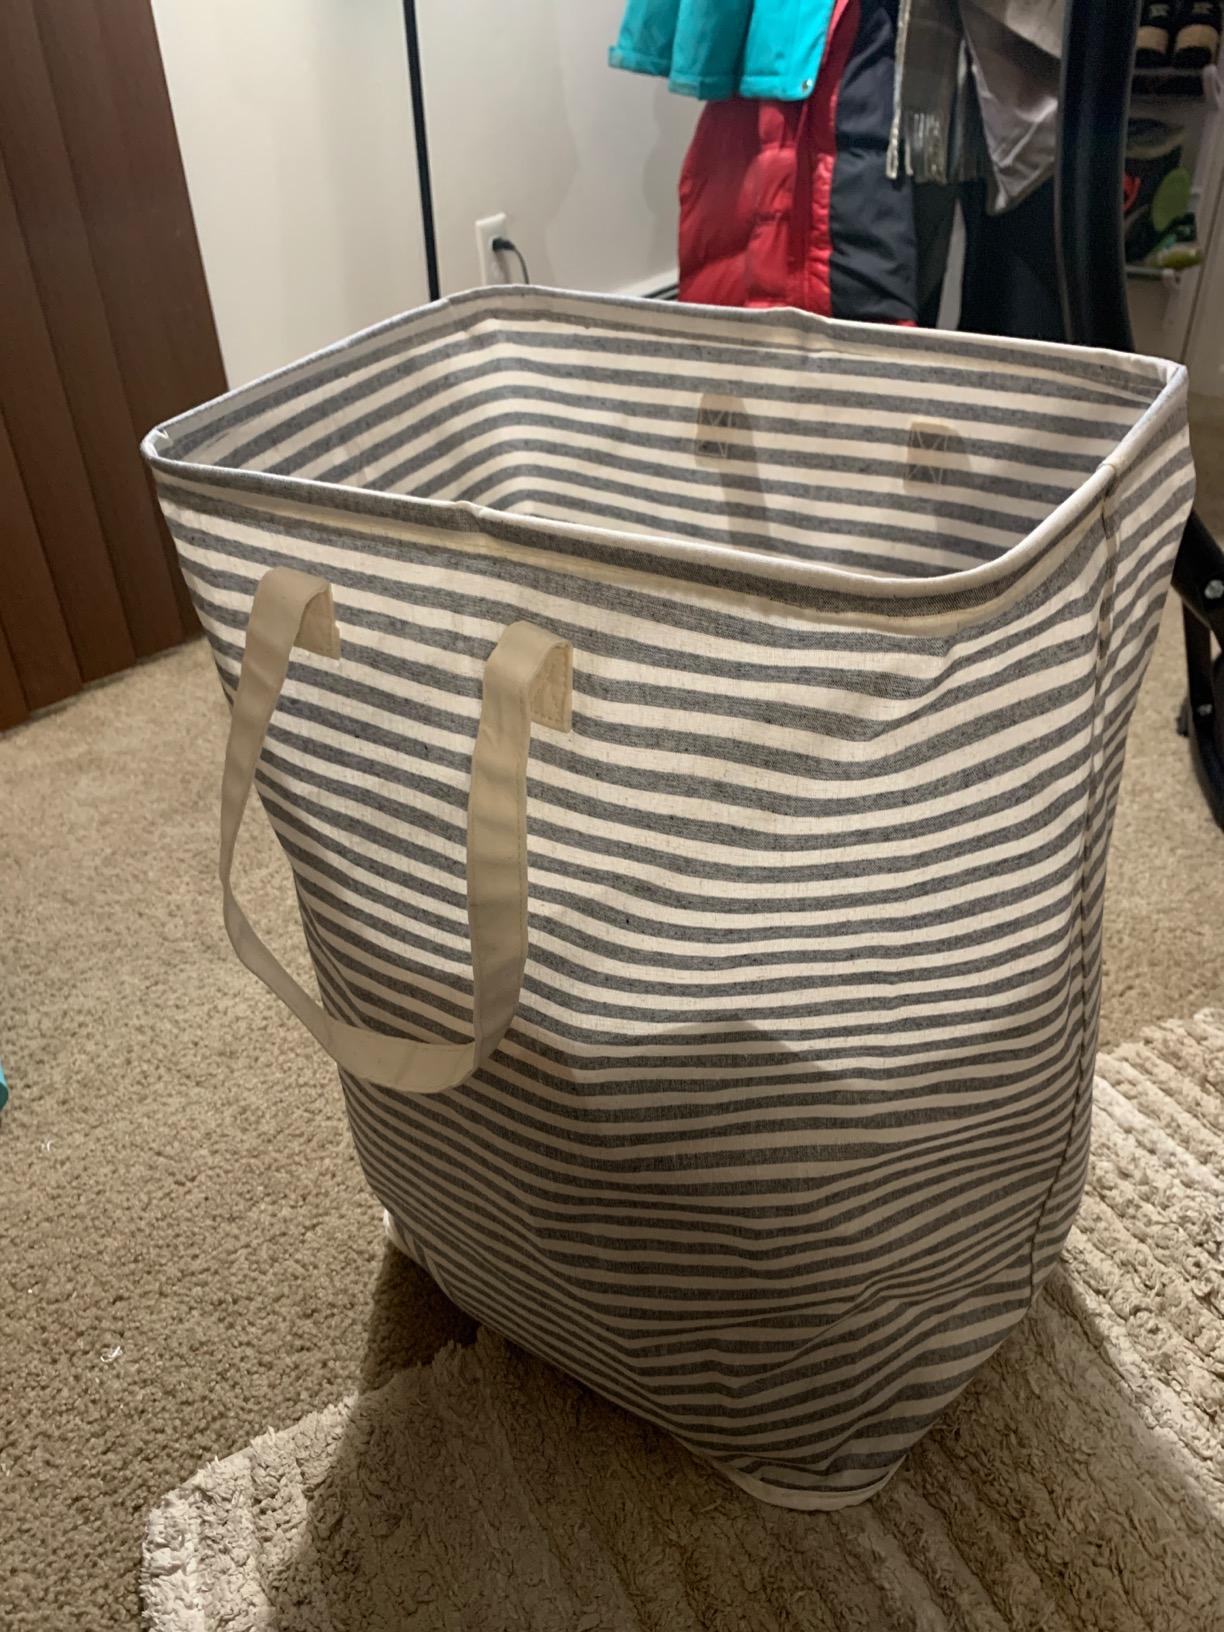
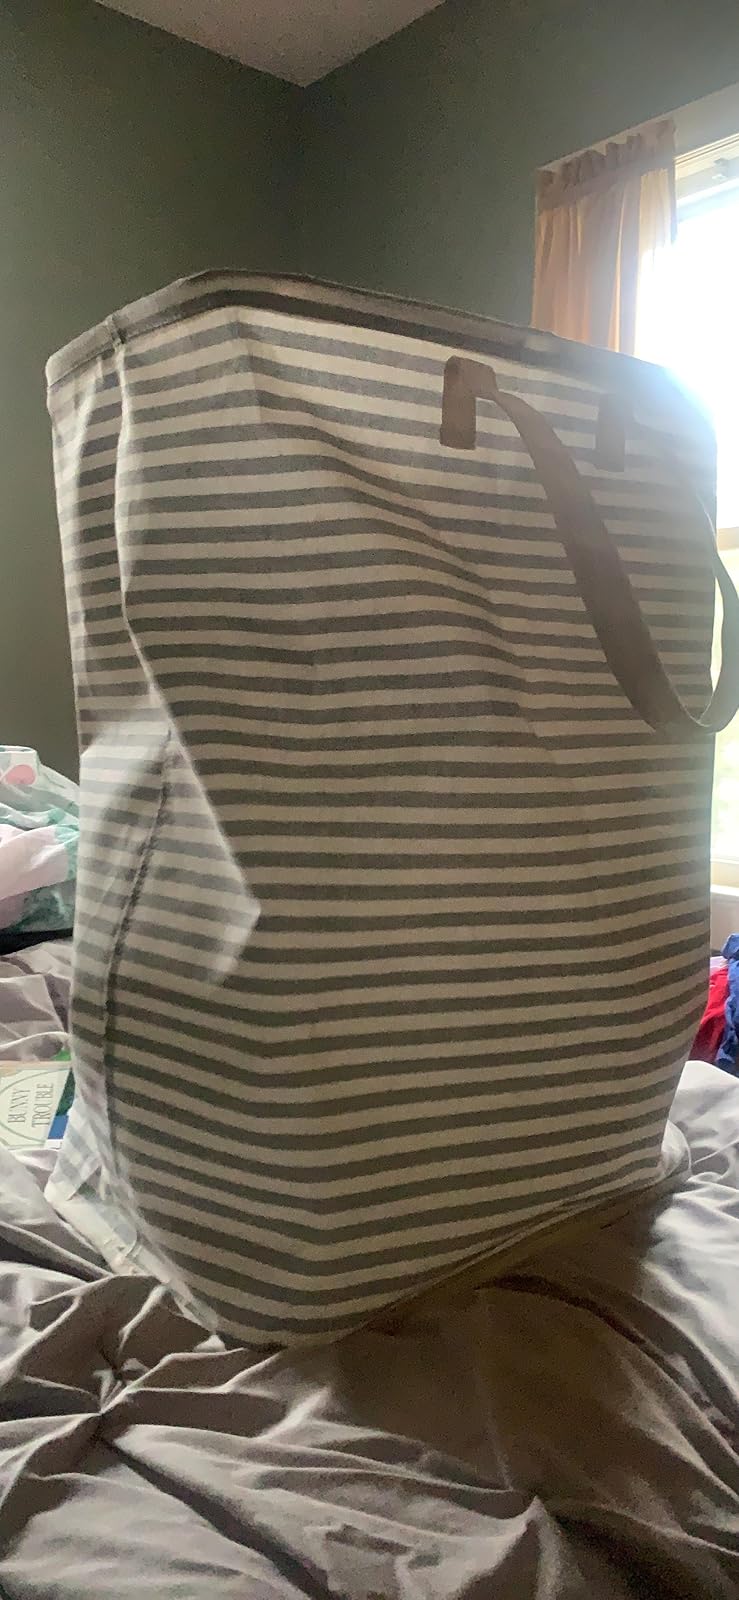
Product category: items_hamper
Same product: yes